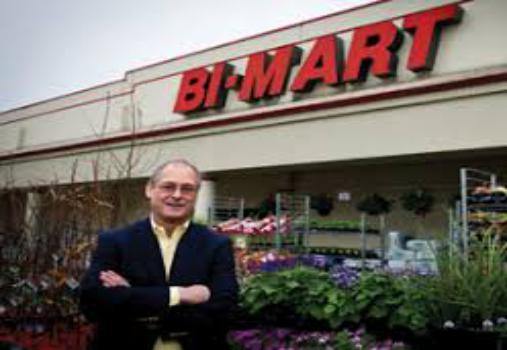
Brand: Bi-Mart
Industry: Transportation